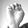
ASL letter: E